Alexander Marx

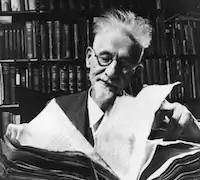
Alexander Mark

Alexander Marx (1878–1953) was an American historian, bibliographer and librarian.